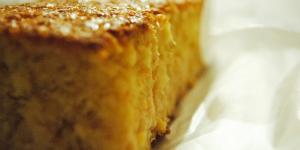
pan de elote